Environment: real
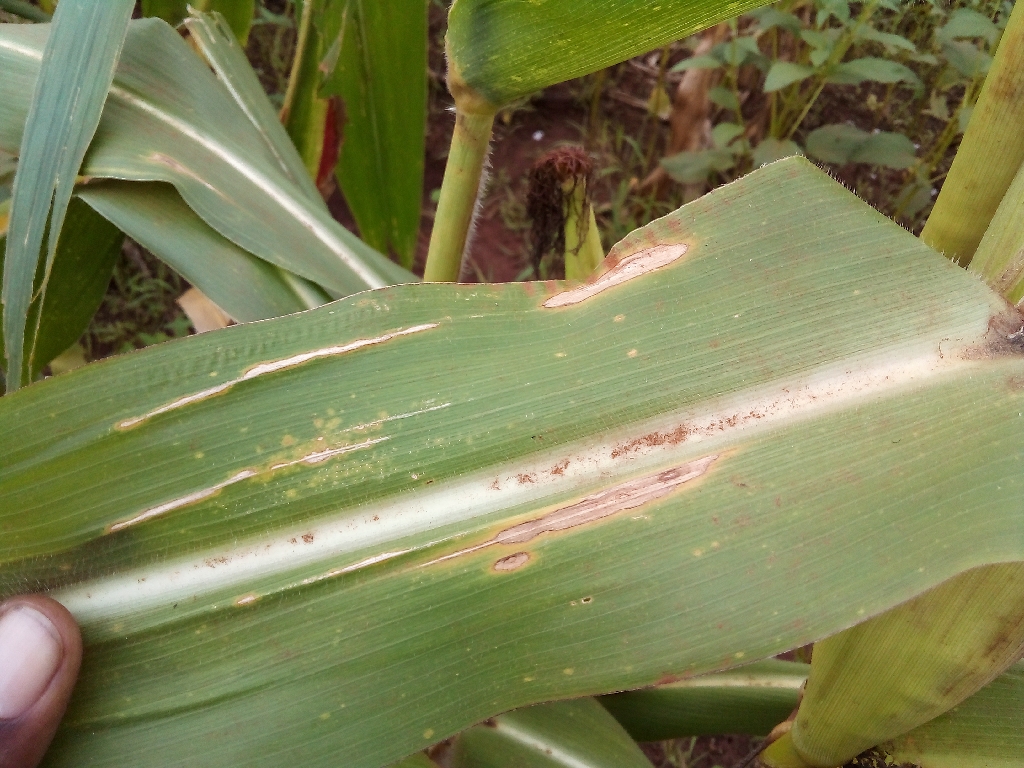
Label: northern_corn_leaf_blight